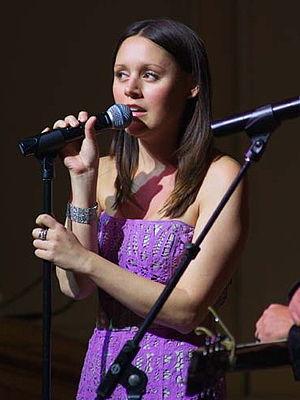
Always Remember Us This Way est une chanson du film A Star Is Born issue de la bande originale du même nom et interprétée par la vedette du film, Lady Gaga. Elle a été diffusée pour la première fois le 21 novembre 2018, c'est le deuxième single de la bande originale d' Interscope Records. La chanson a été écrite par Lady Gaga, Natalie Hemby, Hillary Lindsey et Lori McKenna, et produite par Dave Cobb et Lady Gaga.